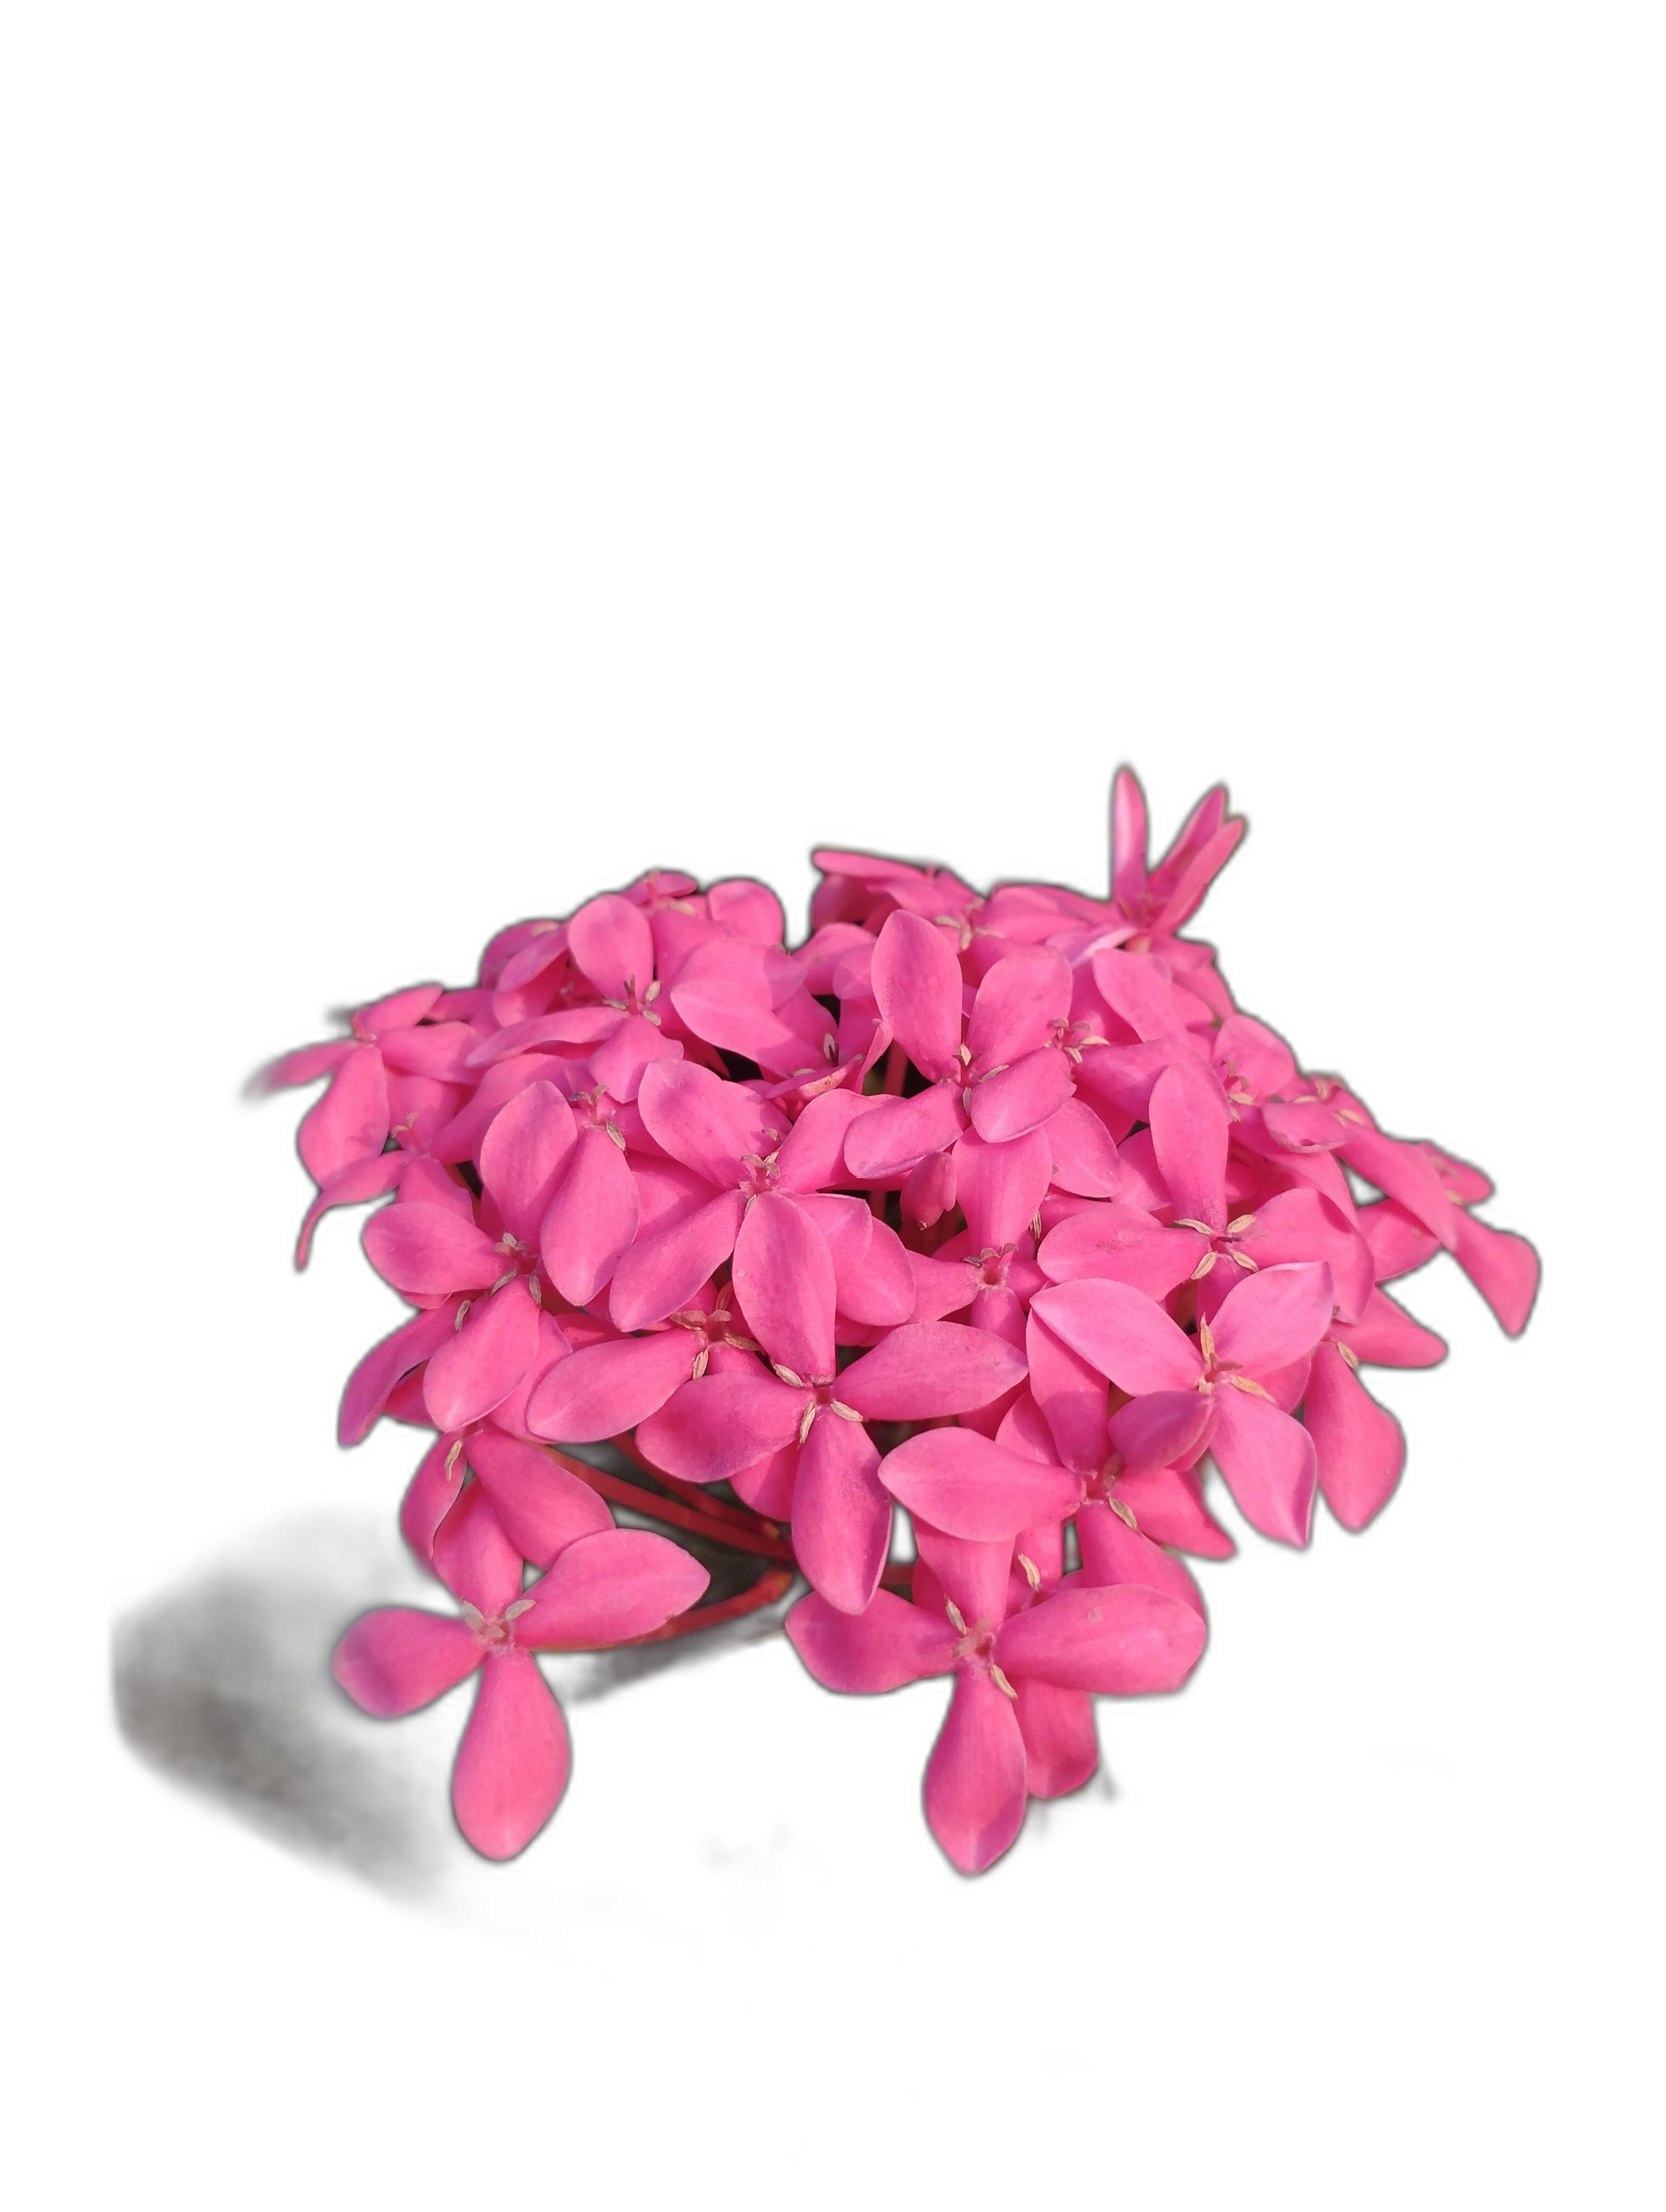
Label: Jungle geranium